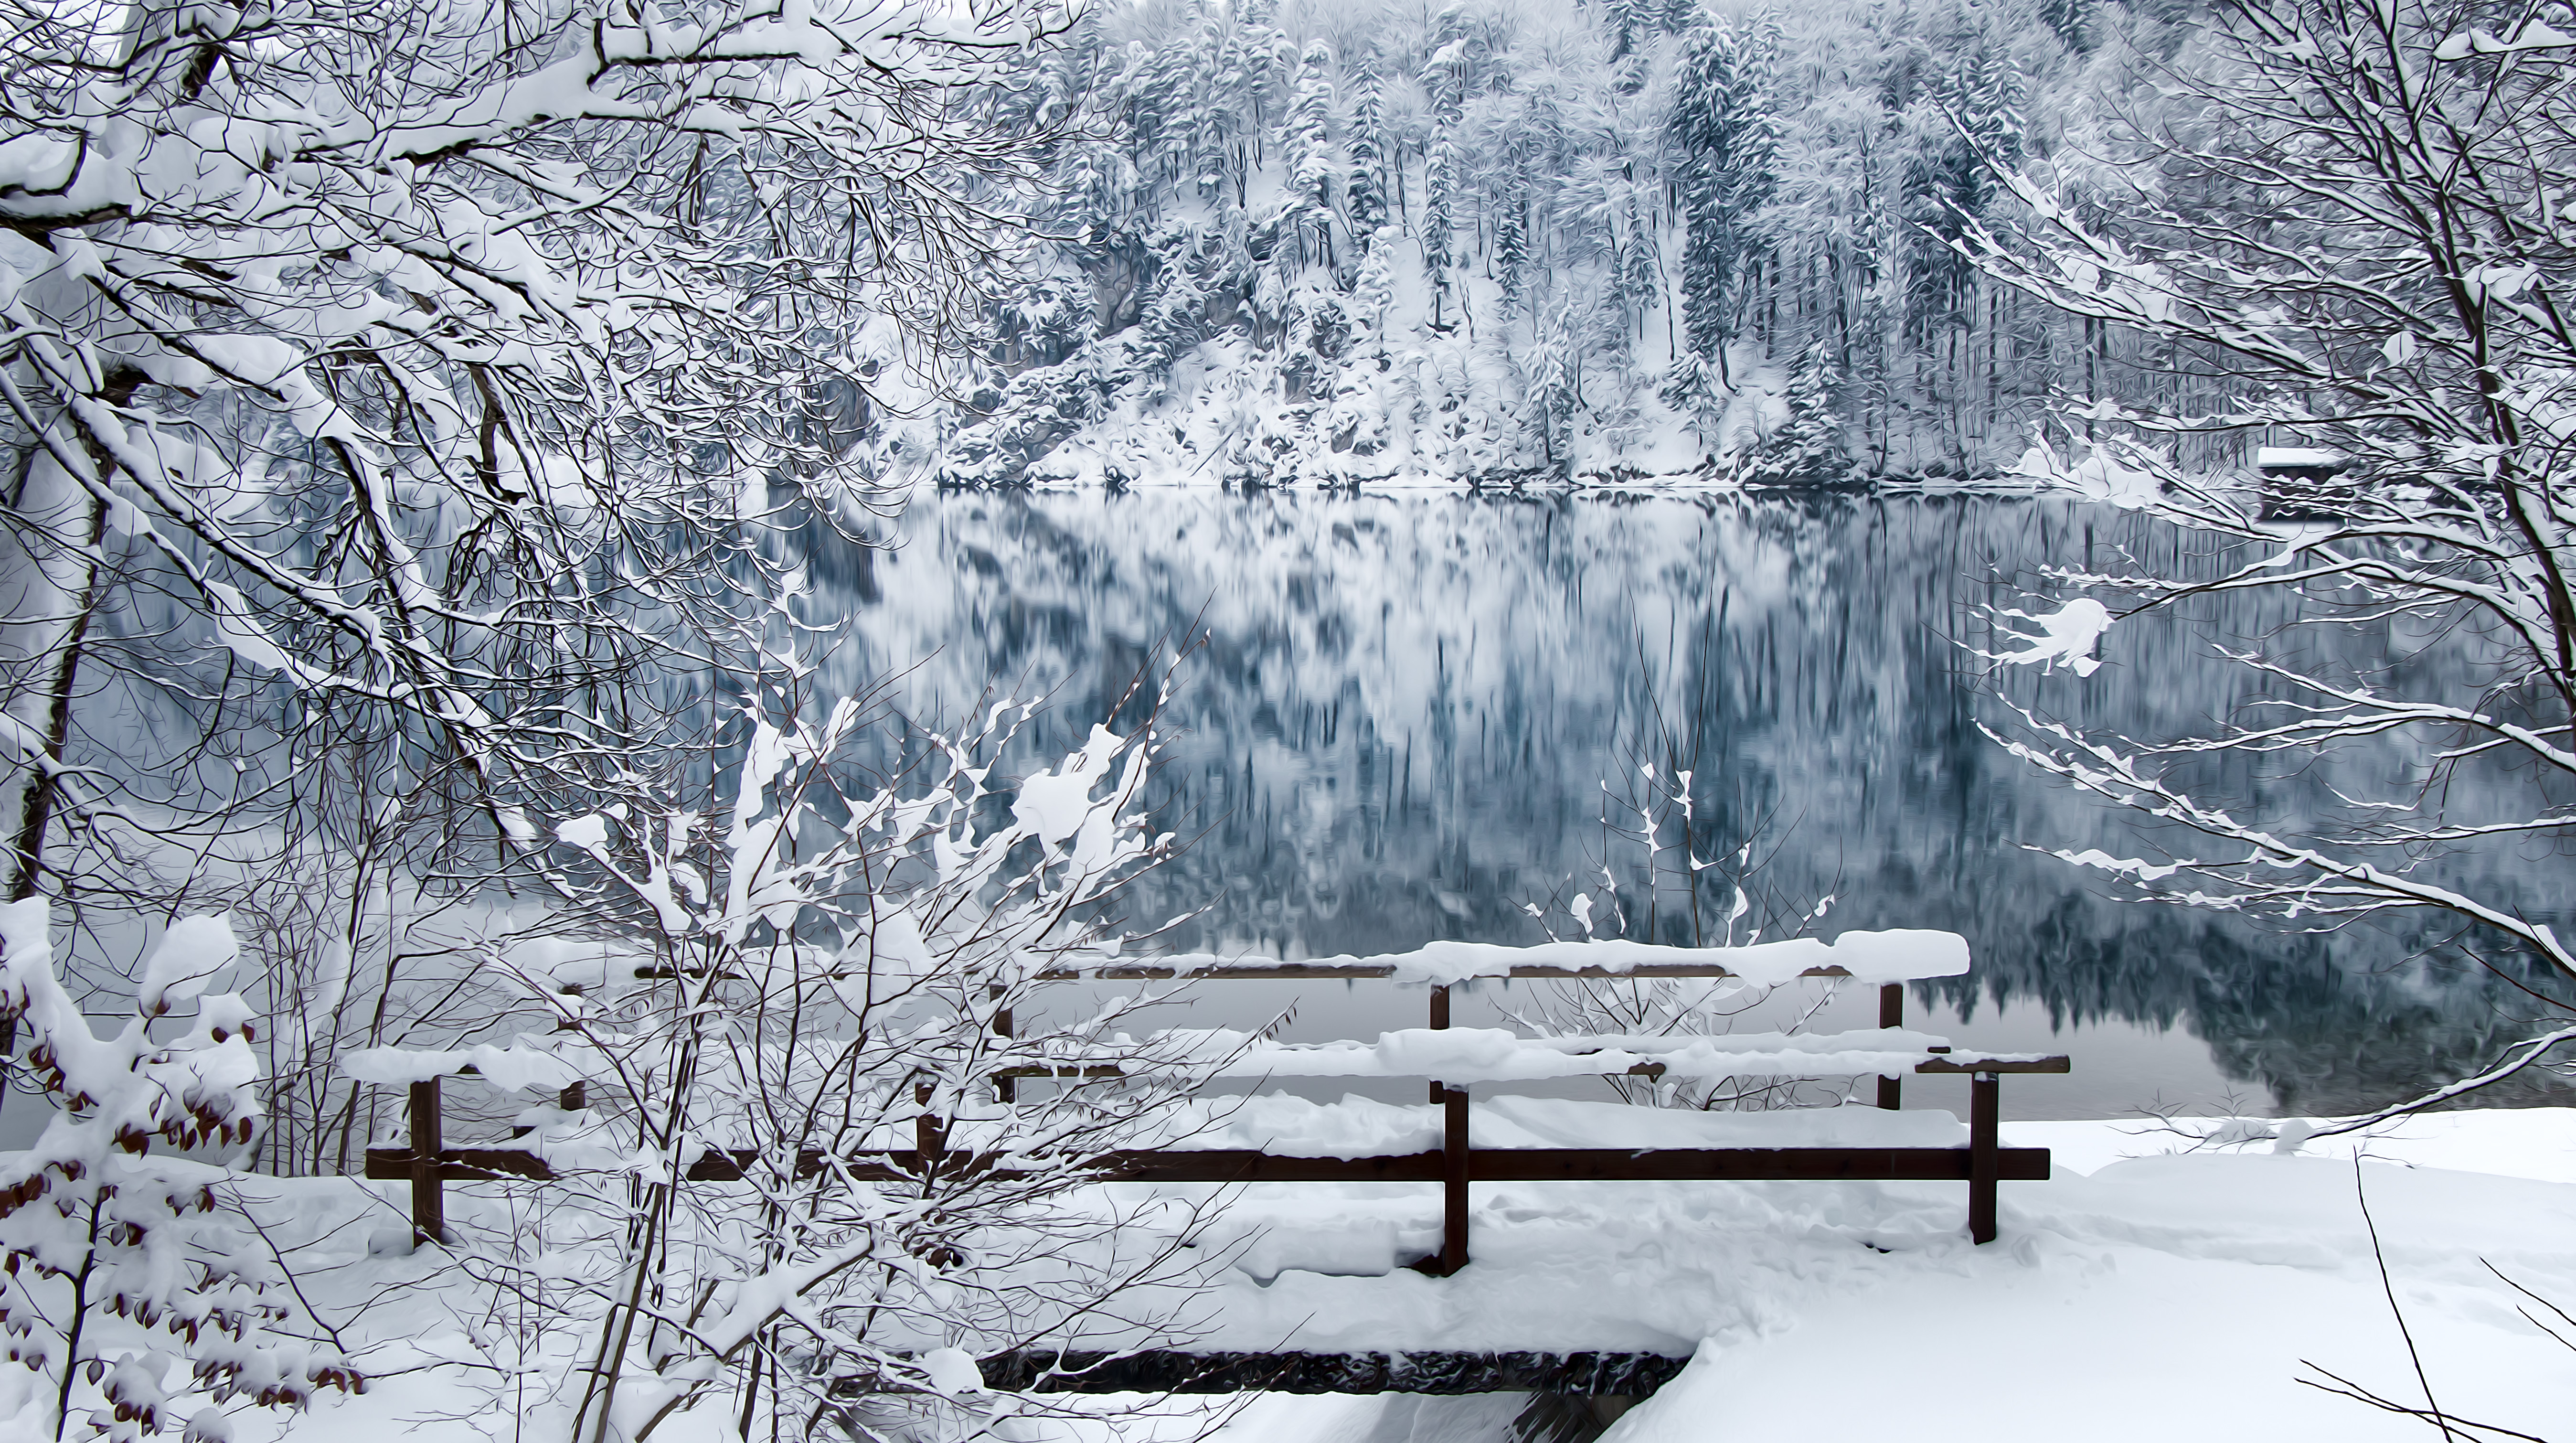
tree, nature, branch, snow, cold, winter, bridge, lake, frost, ice, reflection, peaceful, weather, season, trees, beautiful, fssen, neuschwanstein, blizzard, dreamy, piste, freezing, schangau, geological phenomenon, winter storm